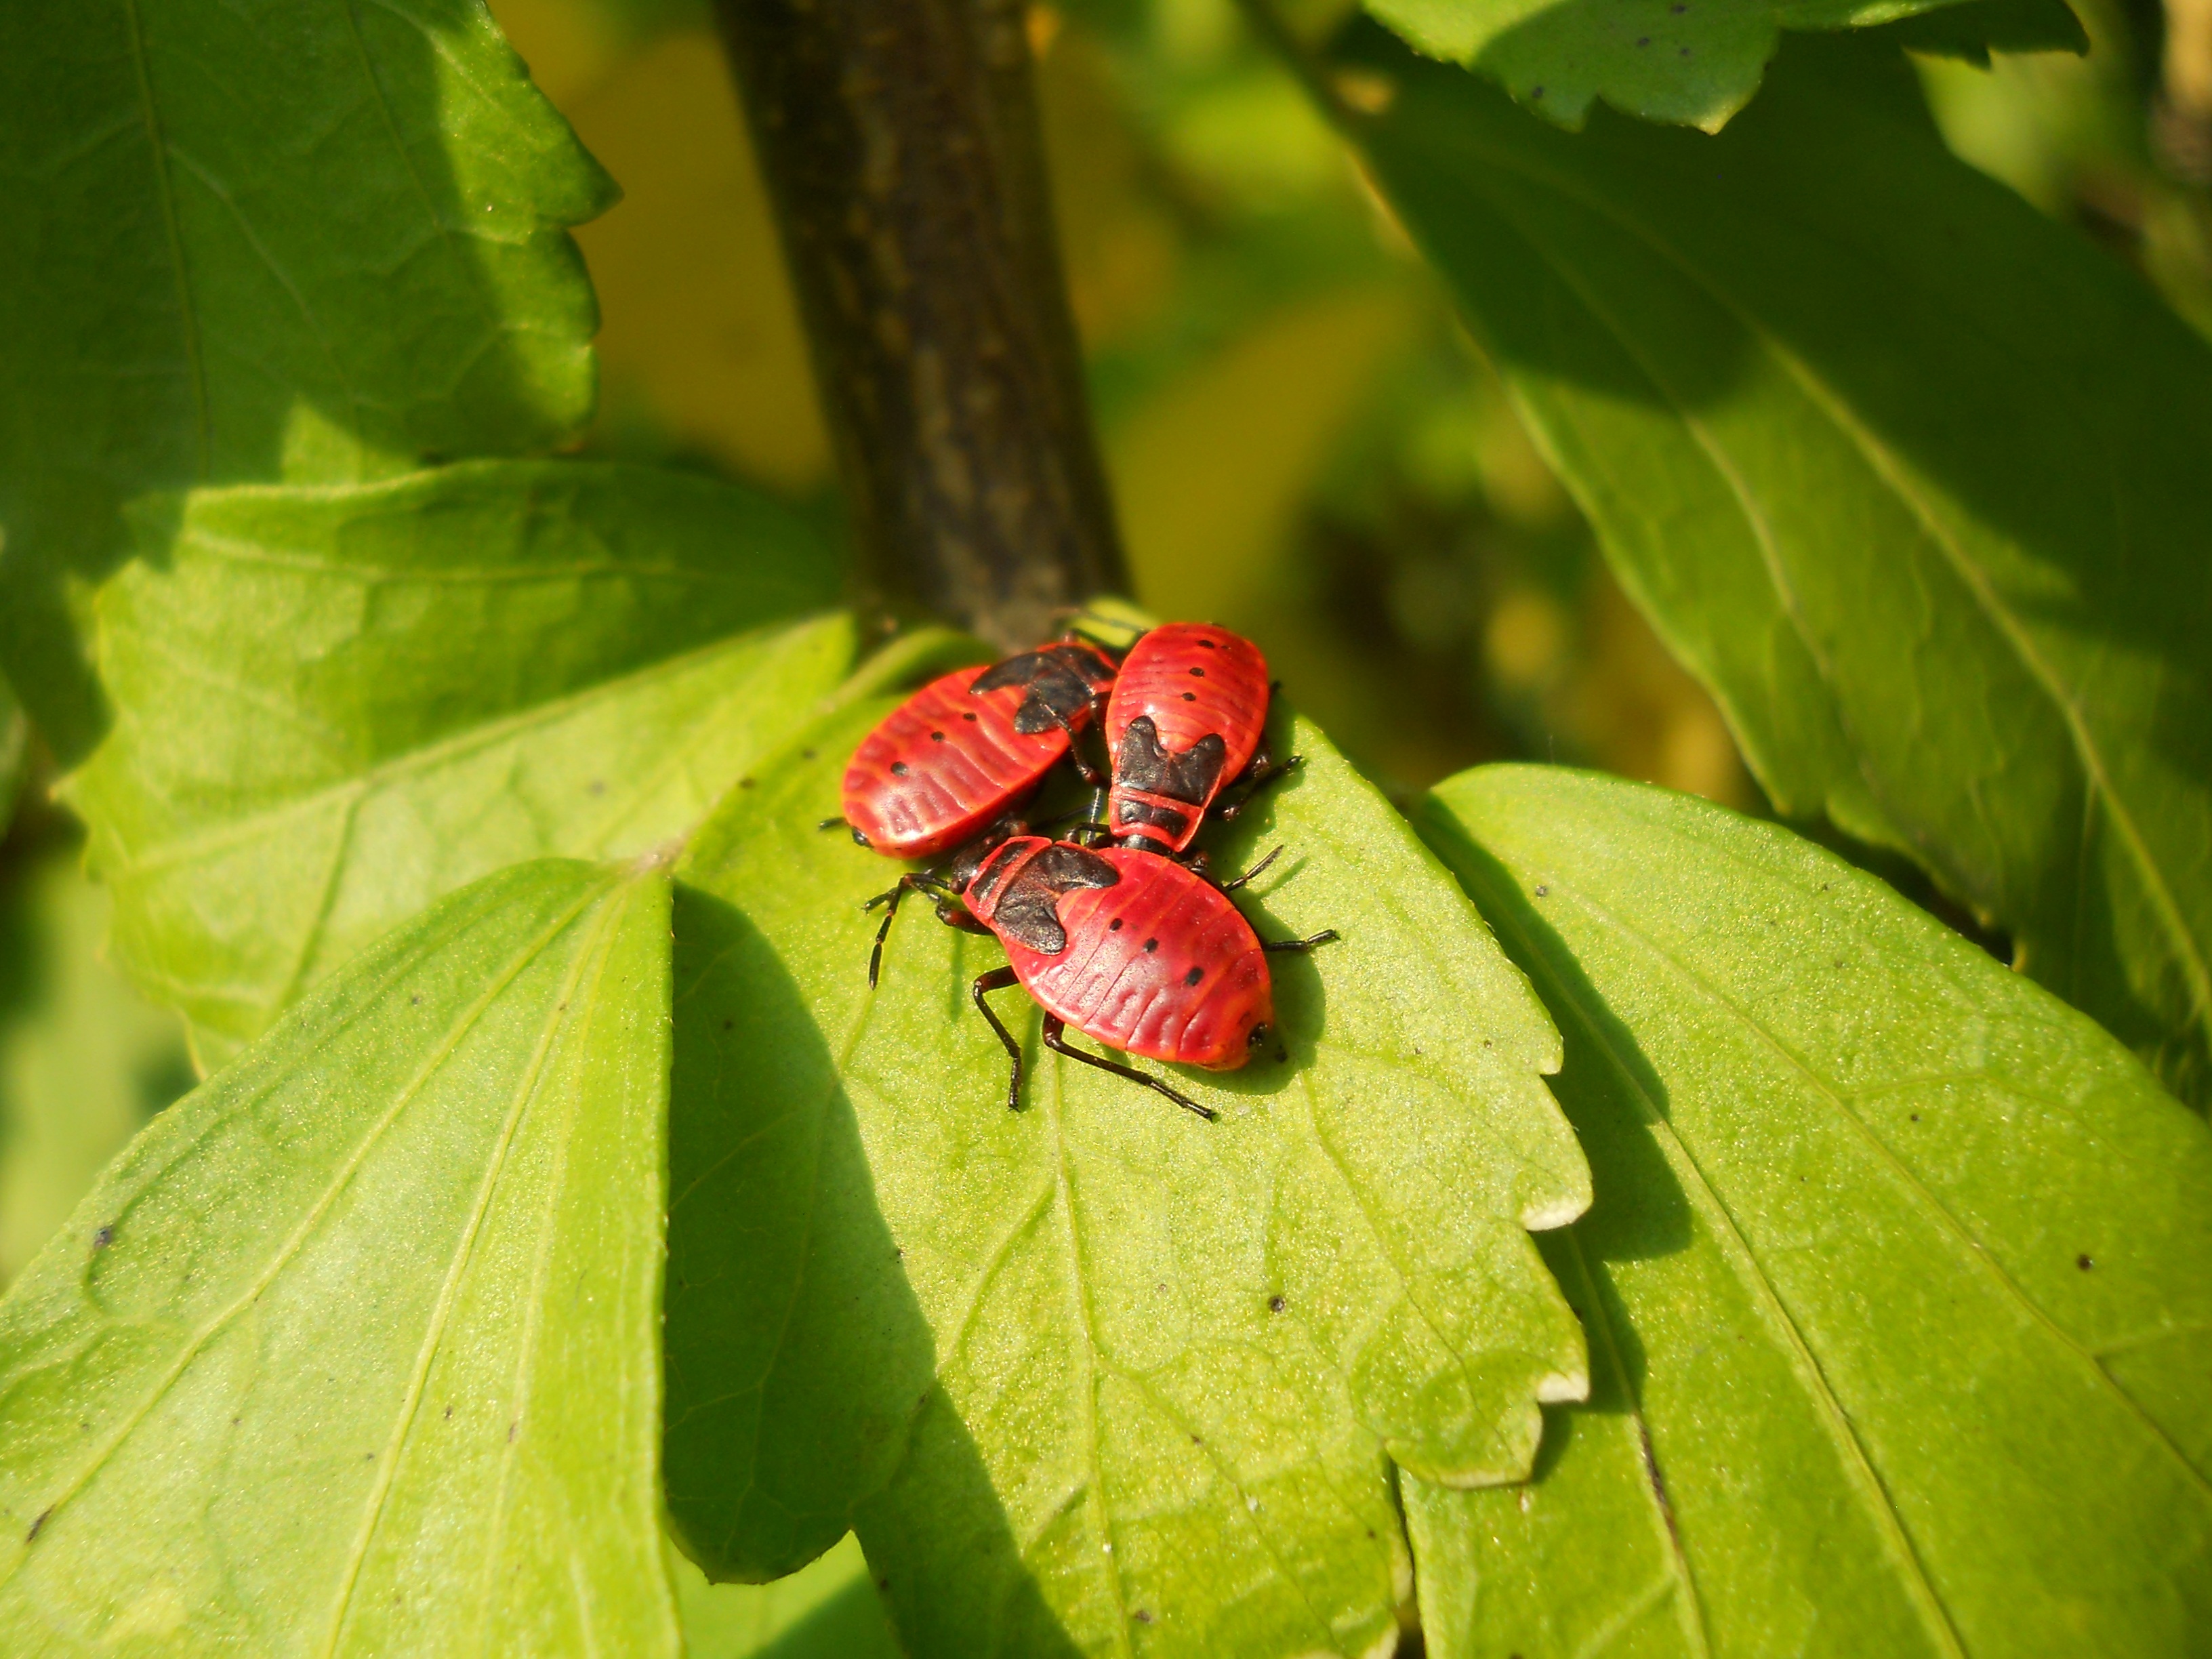
nature, light, leaf, flower, summer, green, red, insect, botany, garden, fauna, ladybird, invertebrate, flowers, close up, sleep, insects, beauty, detail, beetle, macro photography, leaf beetle